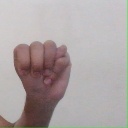
अक्षर: म